Viscum album

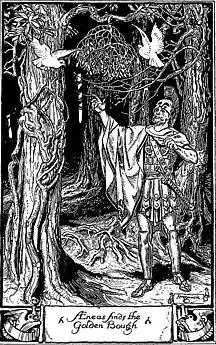
Roman ancestor Aeneas finds the Golden Bough

European mistletoe features in many myths and legends, from early written sources into the modern period. In cultures across pre-Christian Europe, mistletoe was often seen as a representation of divine male essence (and thus romance, fertility, and vitality).